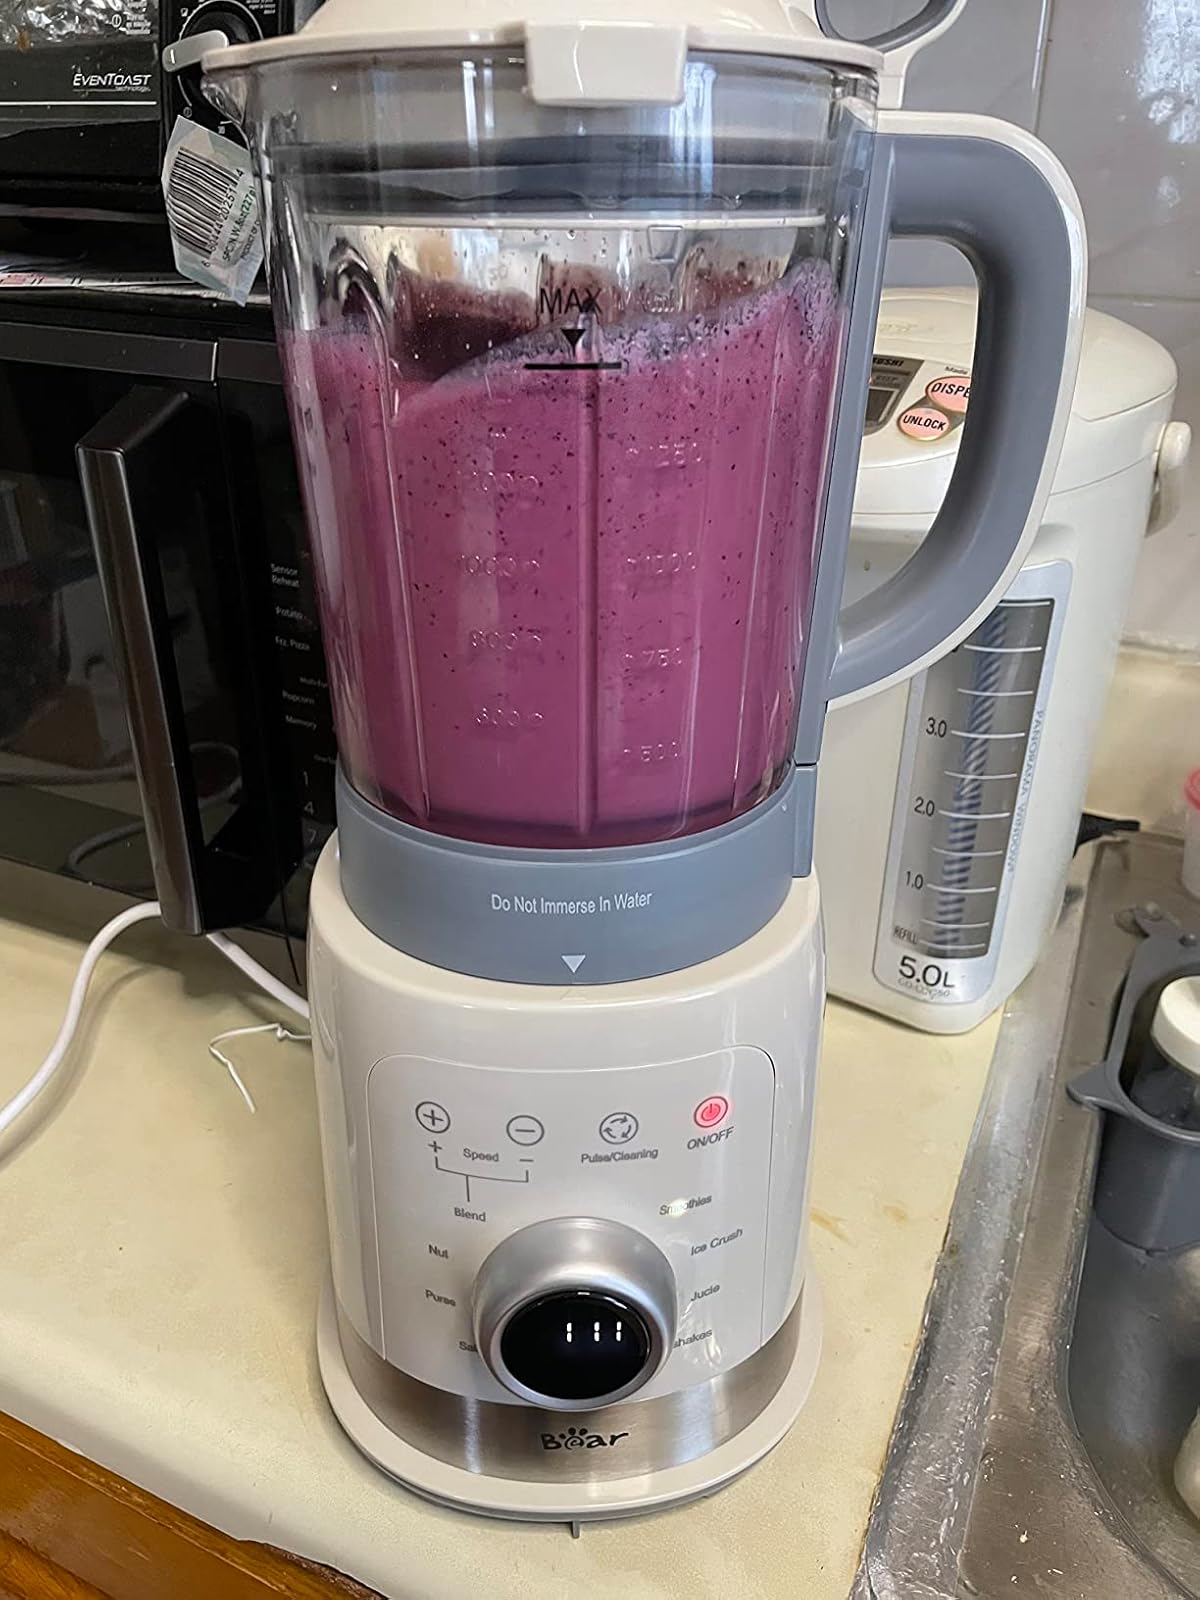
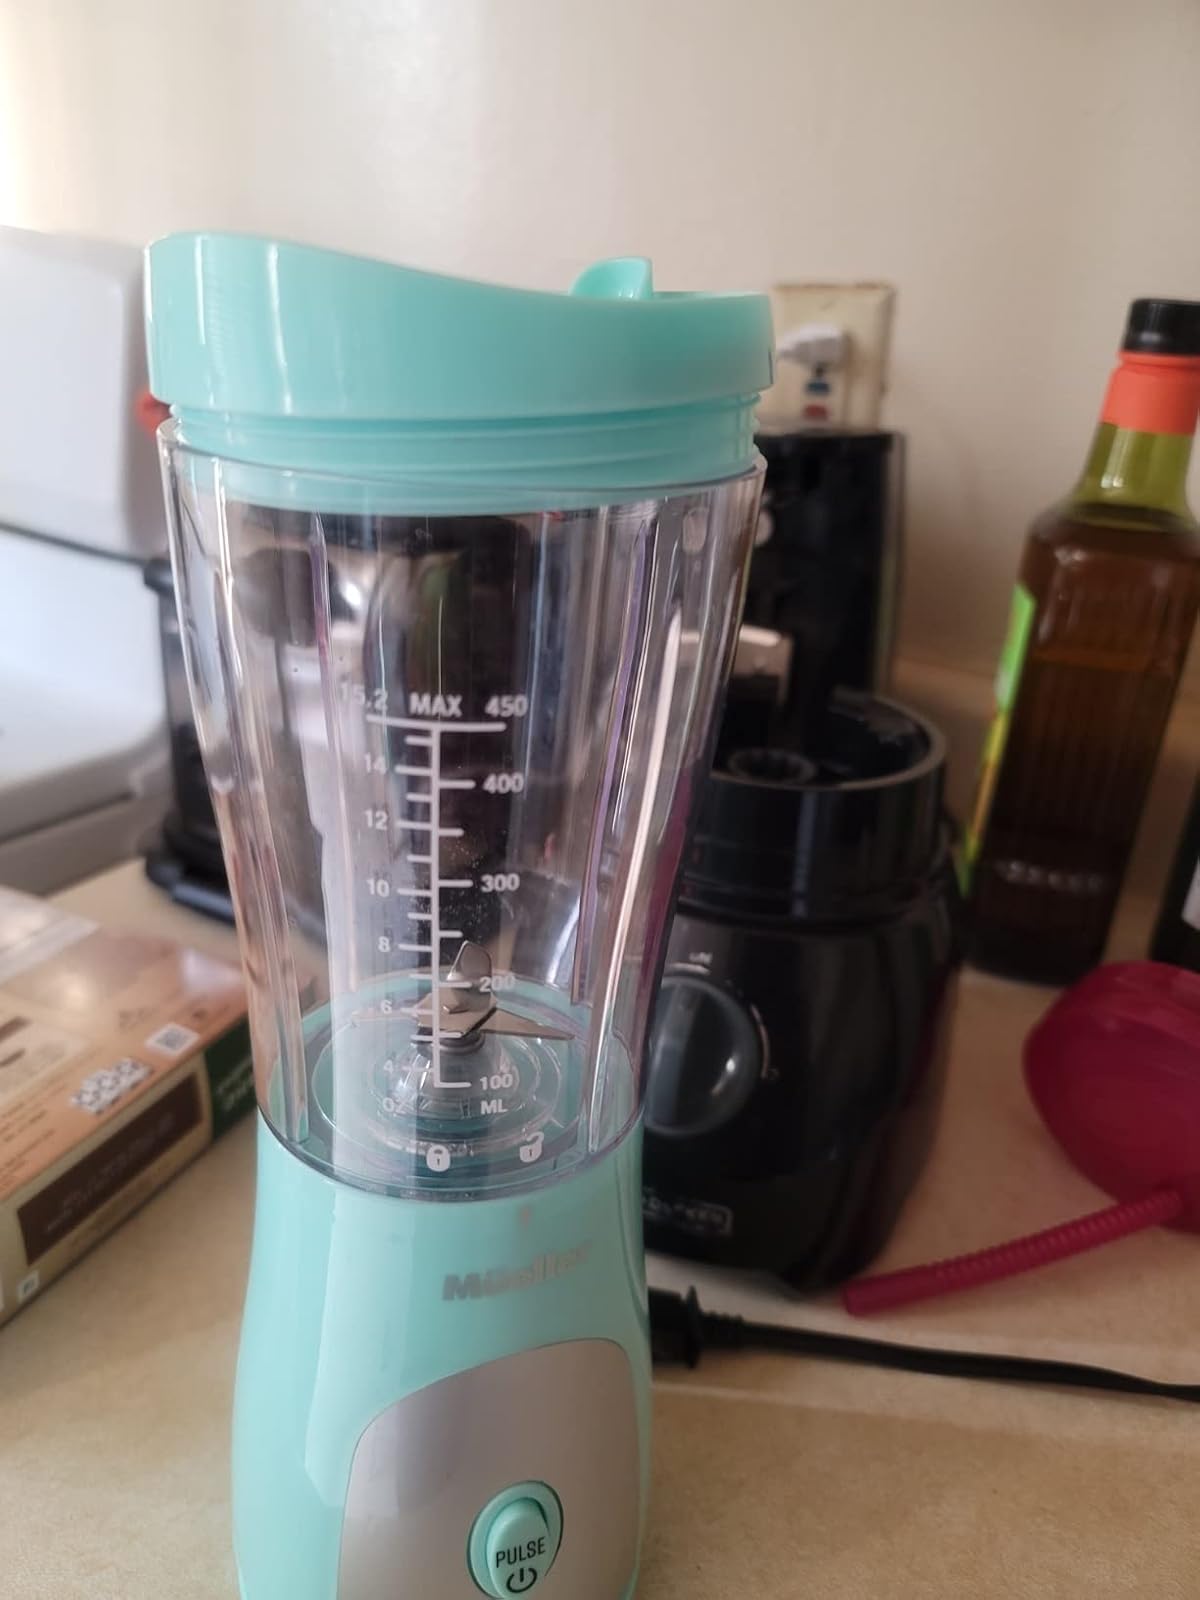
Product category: items_blender
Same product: no